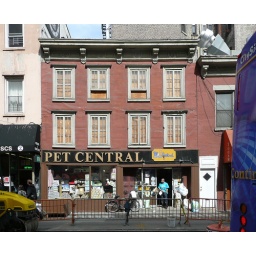
Originally a coach house and one of the few wood frame buildings in Manhattan. West Village. 1844.